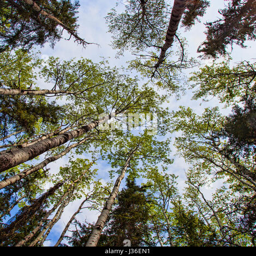
looking up after the sun has risen in a forest